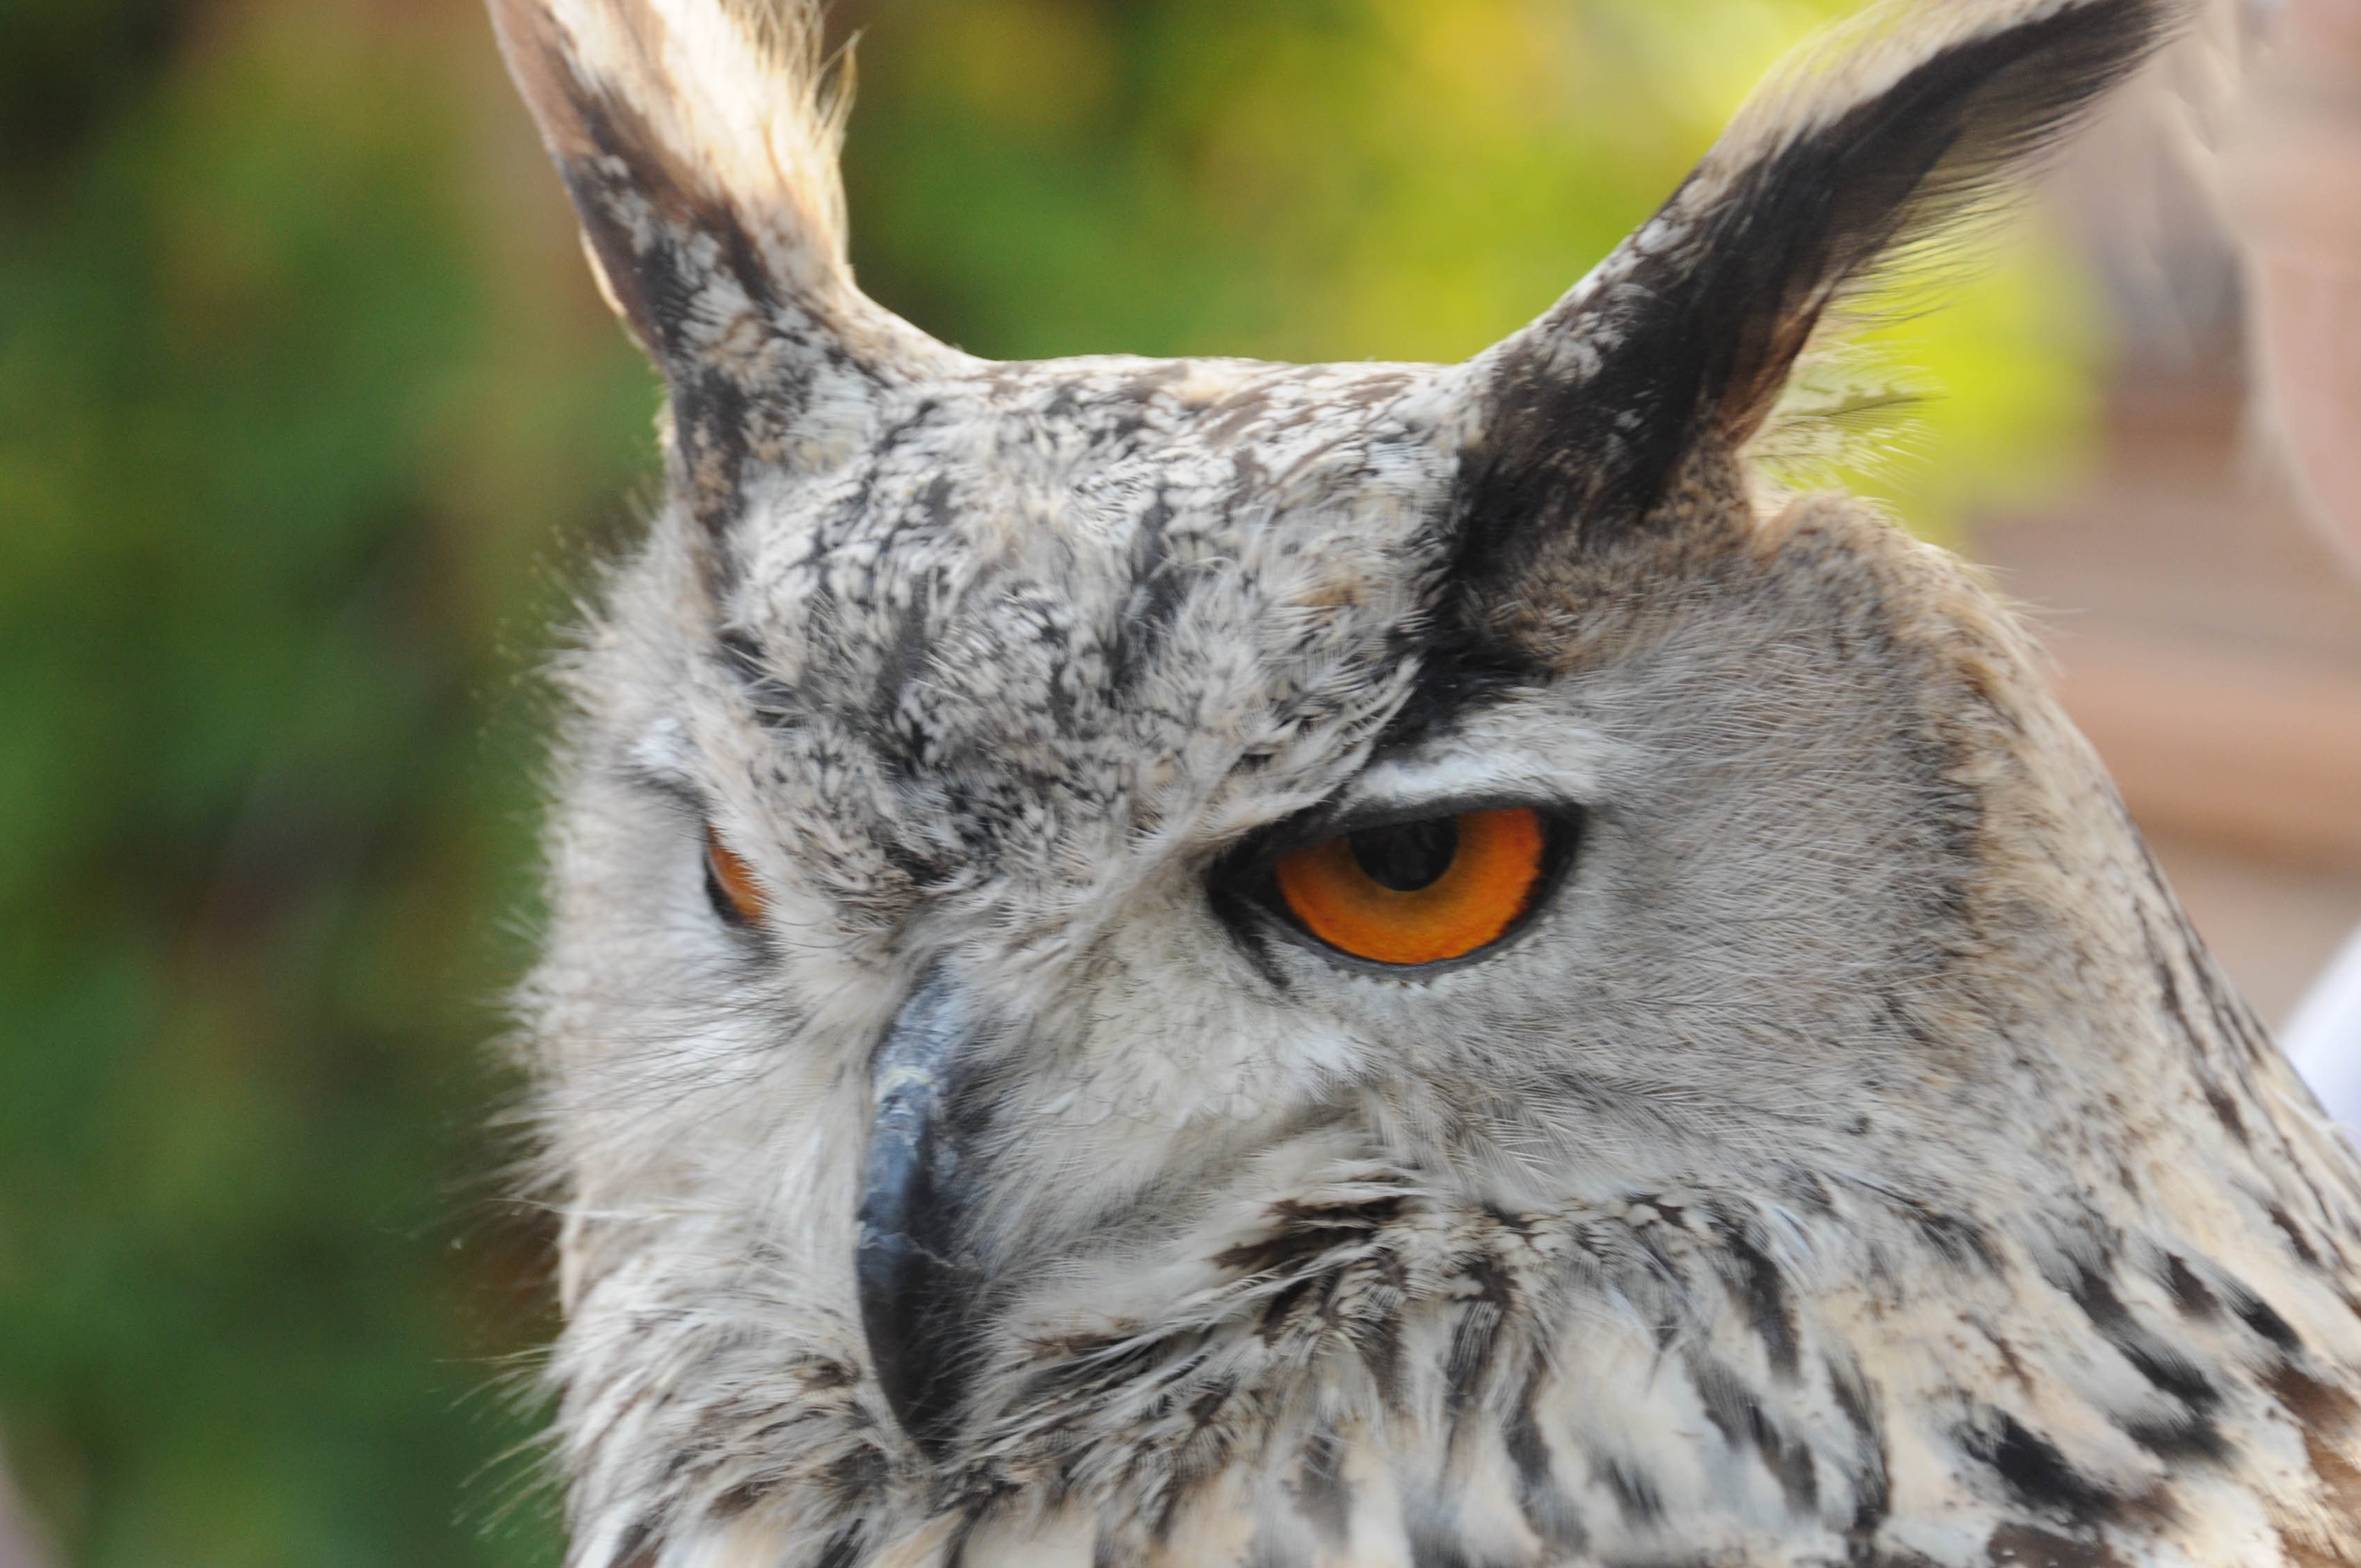
branch, bird, wildlife, beak, owl, fauna, bird of prey, close up, vertebrate, locarno, raptors, falconry